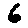
Label: 6